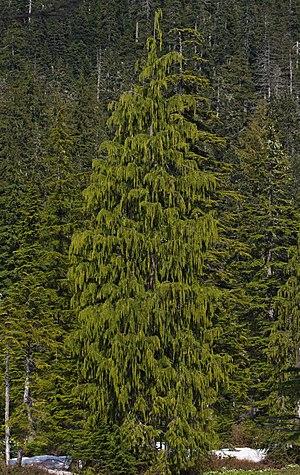
Le Cyprès de Nootka ou Cyprès de Nutka ou Faux-Cyprès de Nootka, Cupressus nootkatensis, est une espèce d’arbres du genre Cupressus de la famille des Cupressaceae, originaire de l'ouest de l'Amérique du Nord, largement cultivé comme arbre ou arbuste d'ornement.
Le parc national Olympique est un parc national américain situé à proximité de la ville de Seattle, dans l'État de Washington, dans le Nord-Ouest des États-Unis.